Fishing industry in the Maldives

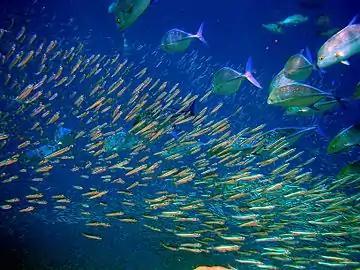
Bluefin trevally sizing up schooling anchovies, in the Maldives

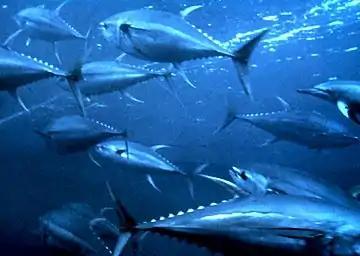
Yellowfin tuna

Pelagic fisheries are fisheries for pelagic fish, that is, for fish that are offshore in the open ocean, such as small schooling forage fish, sometimes called bait fish, and larger fish who prey on them, such as tuna and ocean sharks.